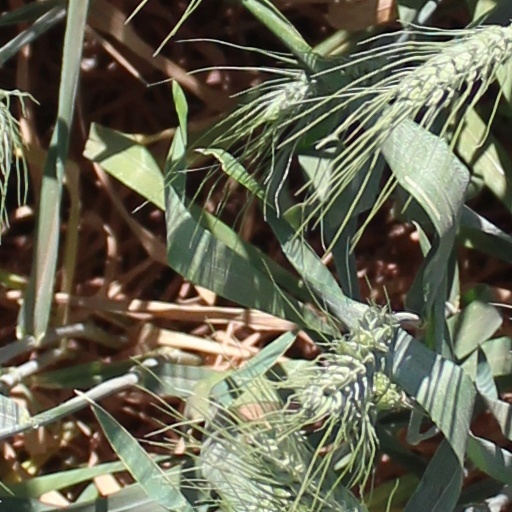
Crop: wheat